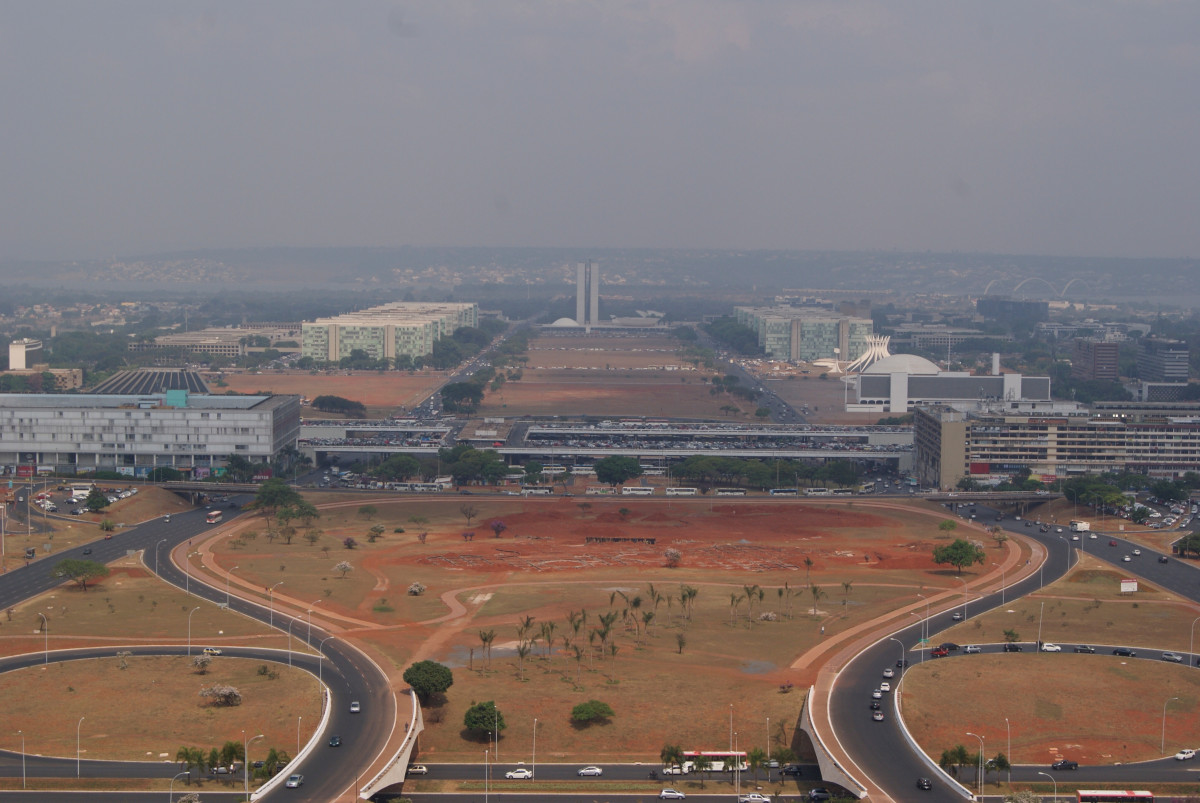
Tags: road, skyline, overpass, cityscape, panorama, stadium, infrastructure, race track, aerial photography, sport venue